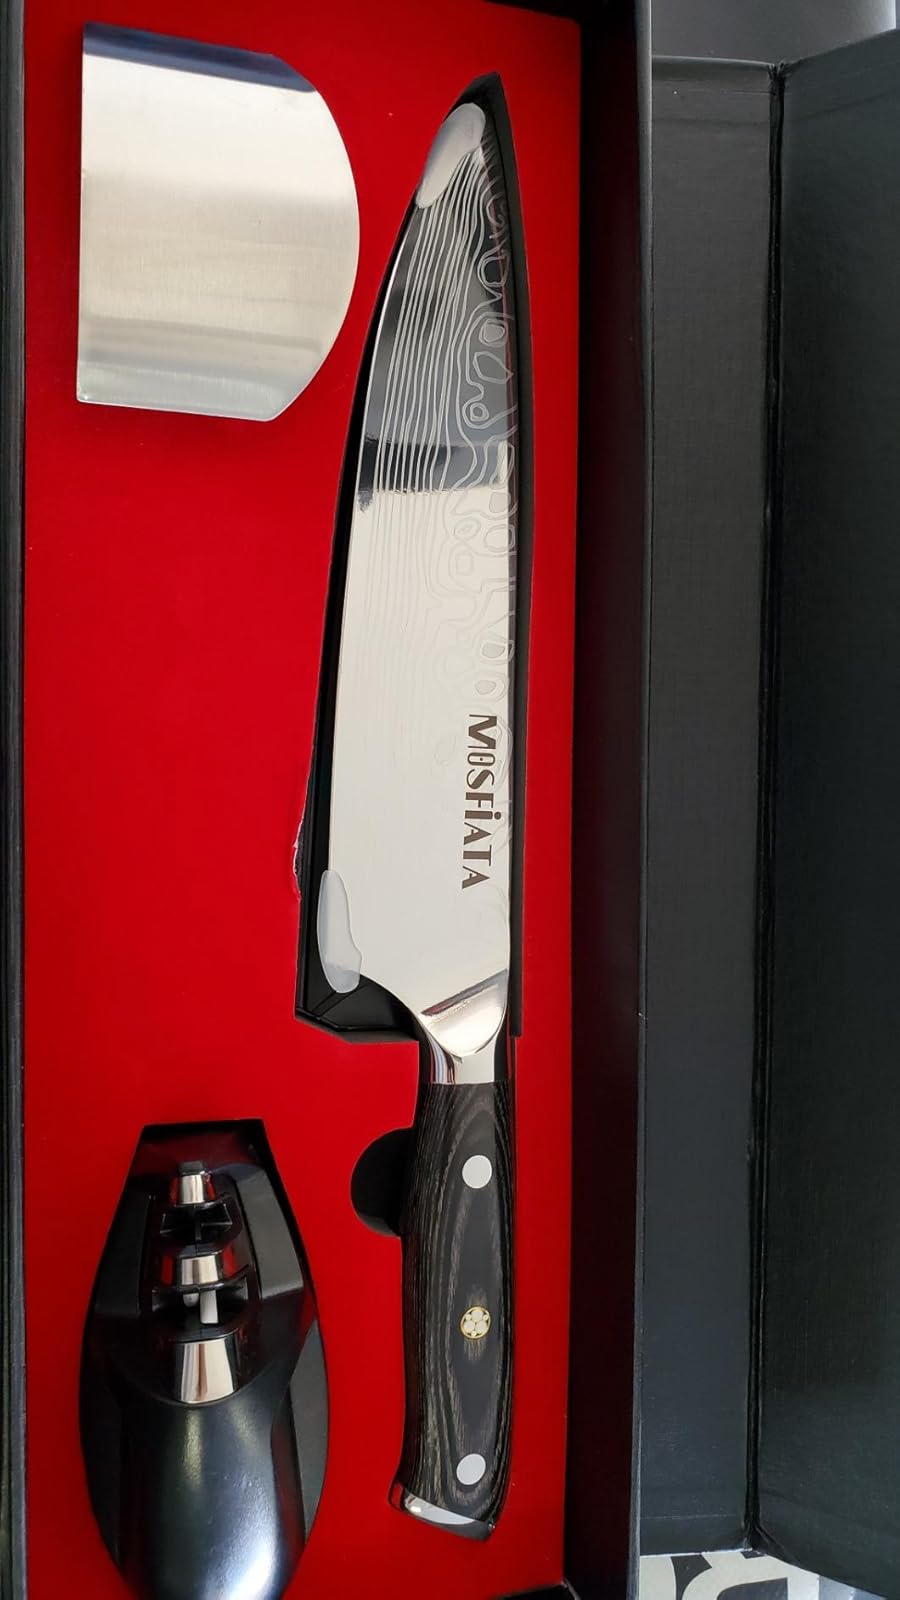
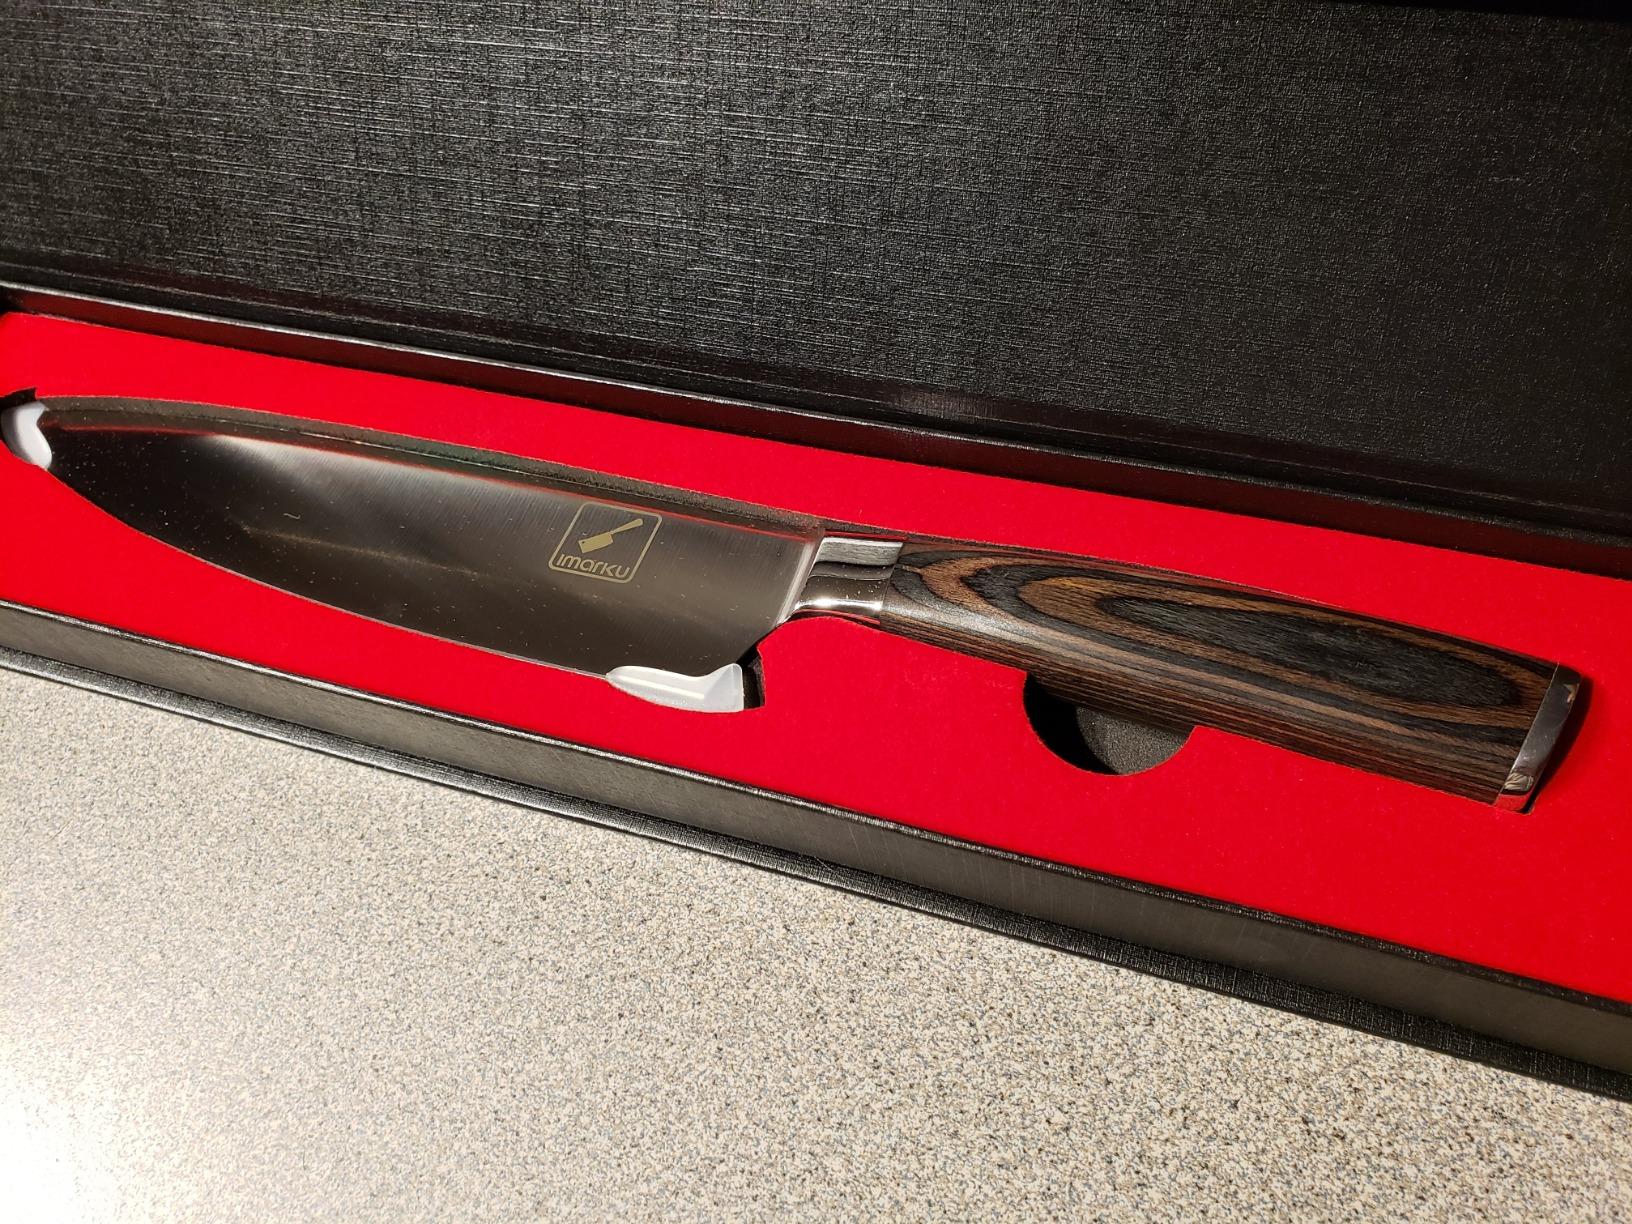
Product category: items_knife
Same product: no